Max Kilsby

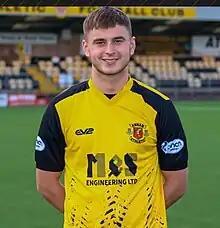
Kilsby after signing on loan for Annan Athletic in August 2023

Max Kilsby (born 4 October 2003) is an English professional footballer who plays as a defender for club Annan Athletic.